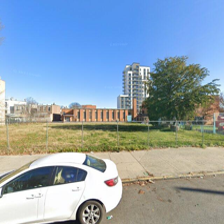
Label: streetView